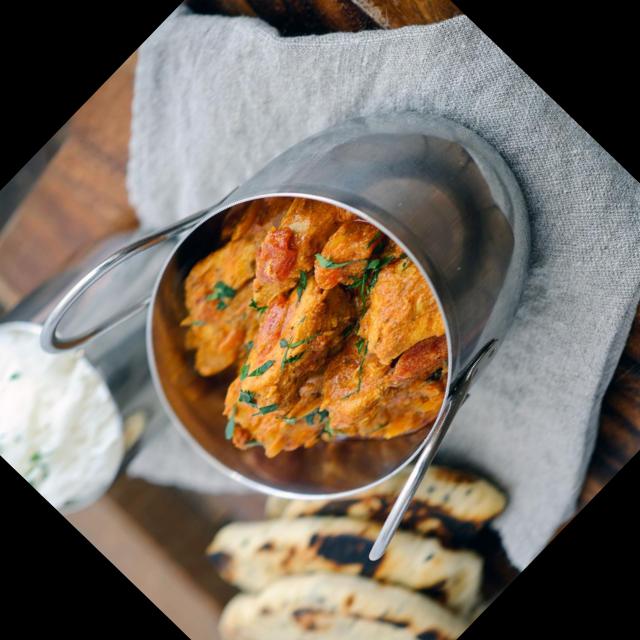
Dish: white_rice